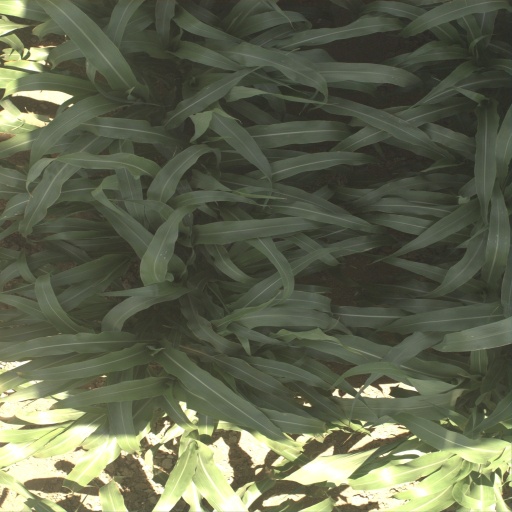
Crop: sorghum